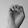
ASL letter: E